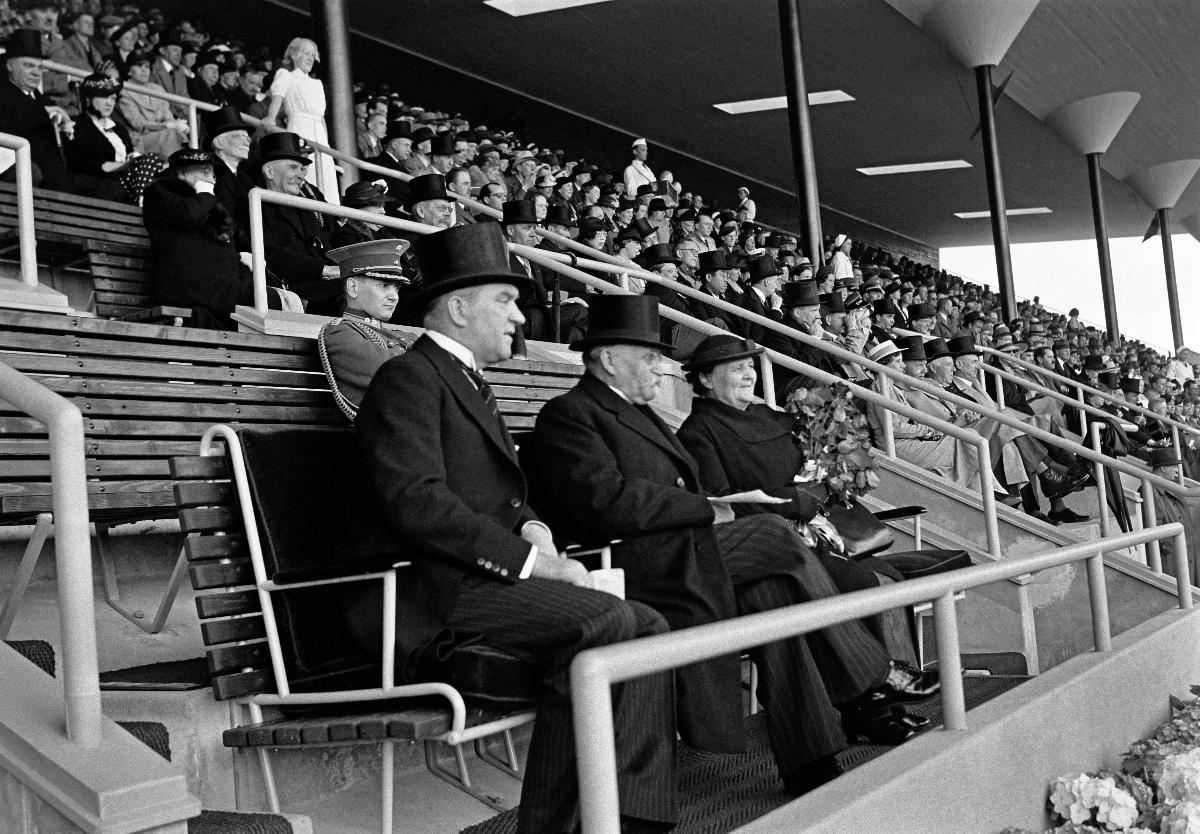
Helsingin Olympiastadionin avajaiset
Helsingfors Olympiastadions invigning; The inauguration of Helsinki Olympic Stadium
sisällön kuvaus: Helsingin Olympiastadionin vihkiäiset 12.6.1938. Erik von Frenckell, presidentti Kyösti Kallio ja rouva Kaisa Kallio katselevat juhlallisuuksia Olympiastadionin katsomosta. content description: The inauguration of Helsinki Olympic Stadium 12.6.1938. Erik von Frenckell, President  Kyösti Kallio and Mrs. Kaisa Kallio watching the festivities from the gallery. innehållsbeskrivning: Helsingfors Olympiastadions invigning 12.6.1938. Erik von Frenckell, president Kyösti Kallio och fru Kaisa Kallio iakttar festligheterna från Olympiastadions läktare.
Kuvaaja: Sundström, Hugo, kuvaaja
Vuosi: 1938
Paikka: Suomi, Uusimaa, Helsinki
Aiheet: Frenckell, Erik von; Kallio, Kaisa; Kallio, Kyösti; avajaiset; stadionit; HBL; presidentit; vihkiäiset; katsomot; openings (celebrations); olympic stadiums; openings; celebrations; sports; stadiums; presidents; audience areas; öppningsceremonier; idrott; olympiastadion; öppning; invigning; festligheter; stadion; sport; presidenter; läktare